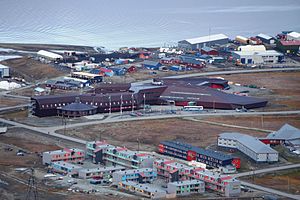
Svalbard Museum
Svalbard Museum i 2011
Svalbard Museum er et natur- og kulturhistorisk museum for Svalbard og Arktis. Muséets samling består af genstande, fotografier, arkivalier, kunst og bøger og er på over 1700 registrerede genstande.